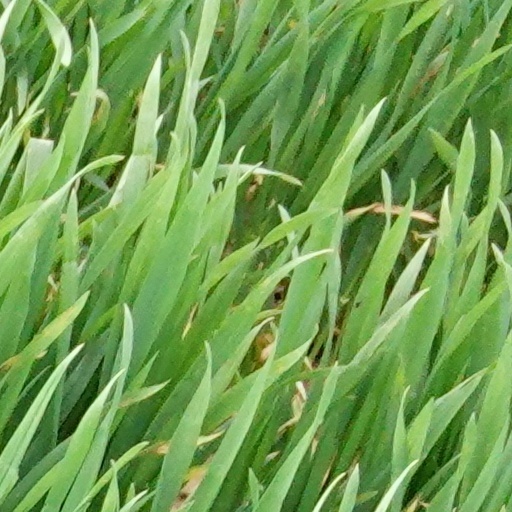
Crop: wheat